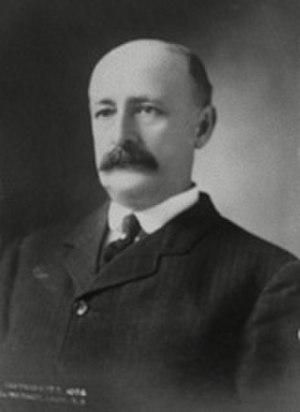
Depuis l'indépendance des États-Unis, l'État du Delaware élit deux sénateurs, membres du Sénat fédéral.